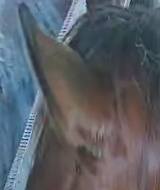
Face region: ears (position_of_ears)
Pain indicator: not_present